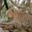
Label: leopard